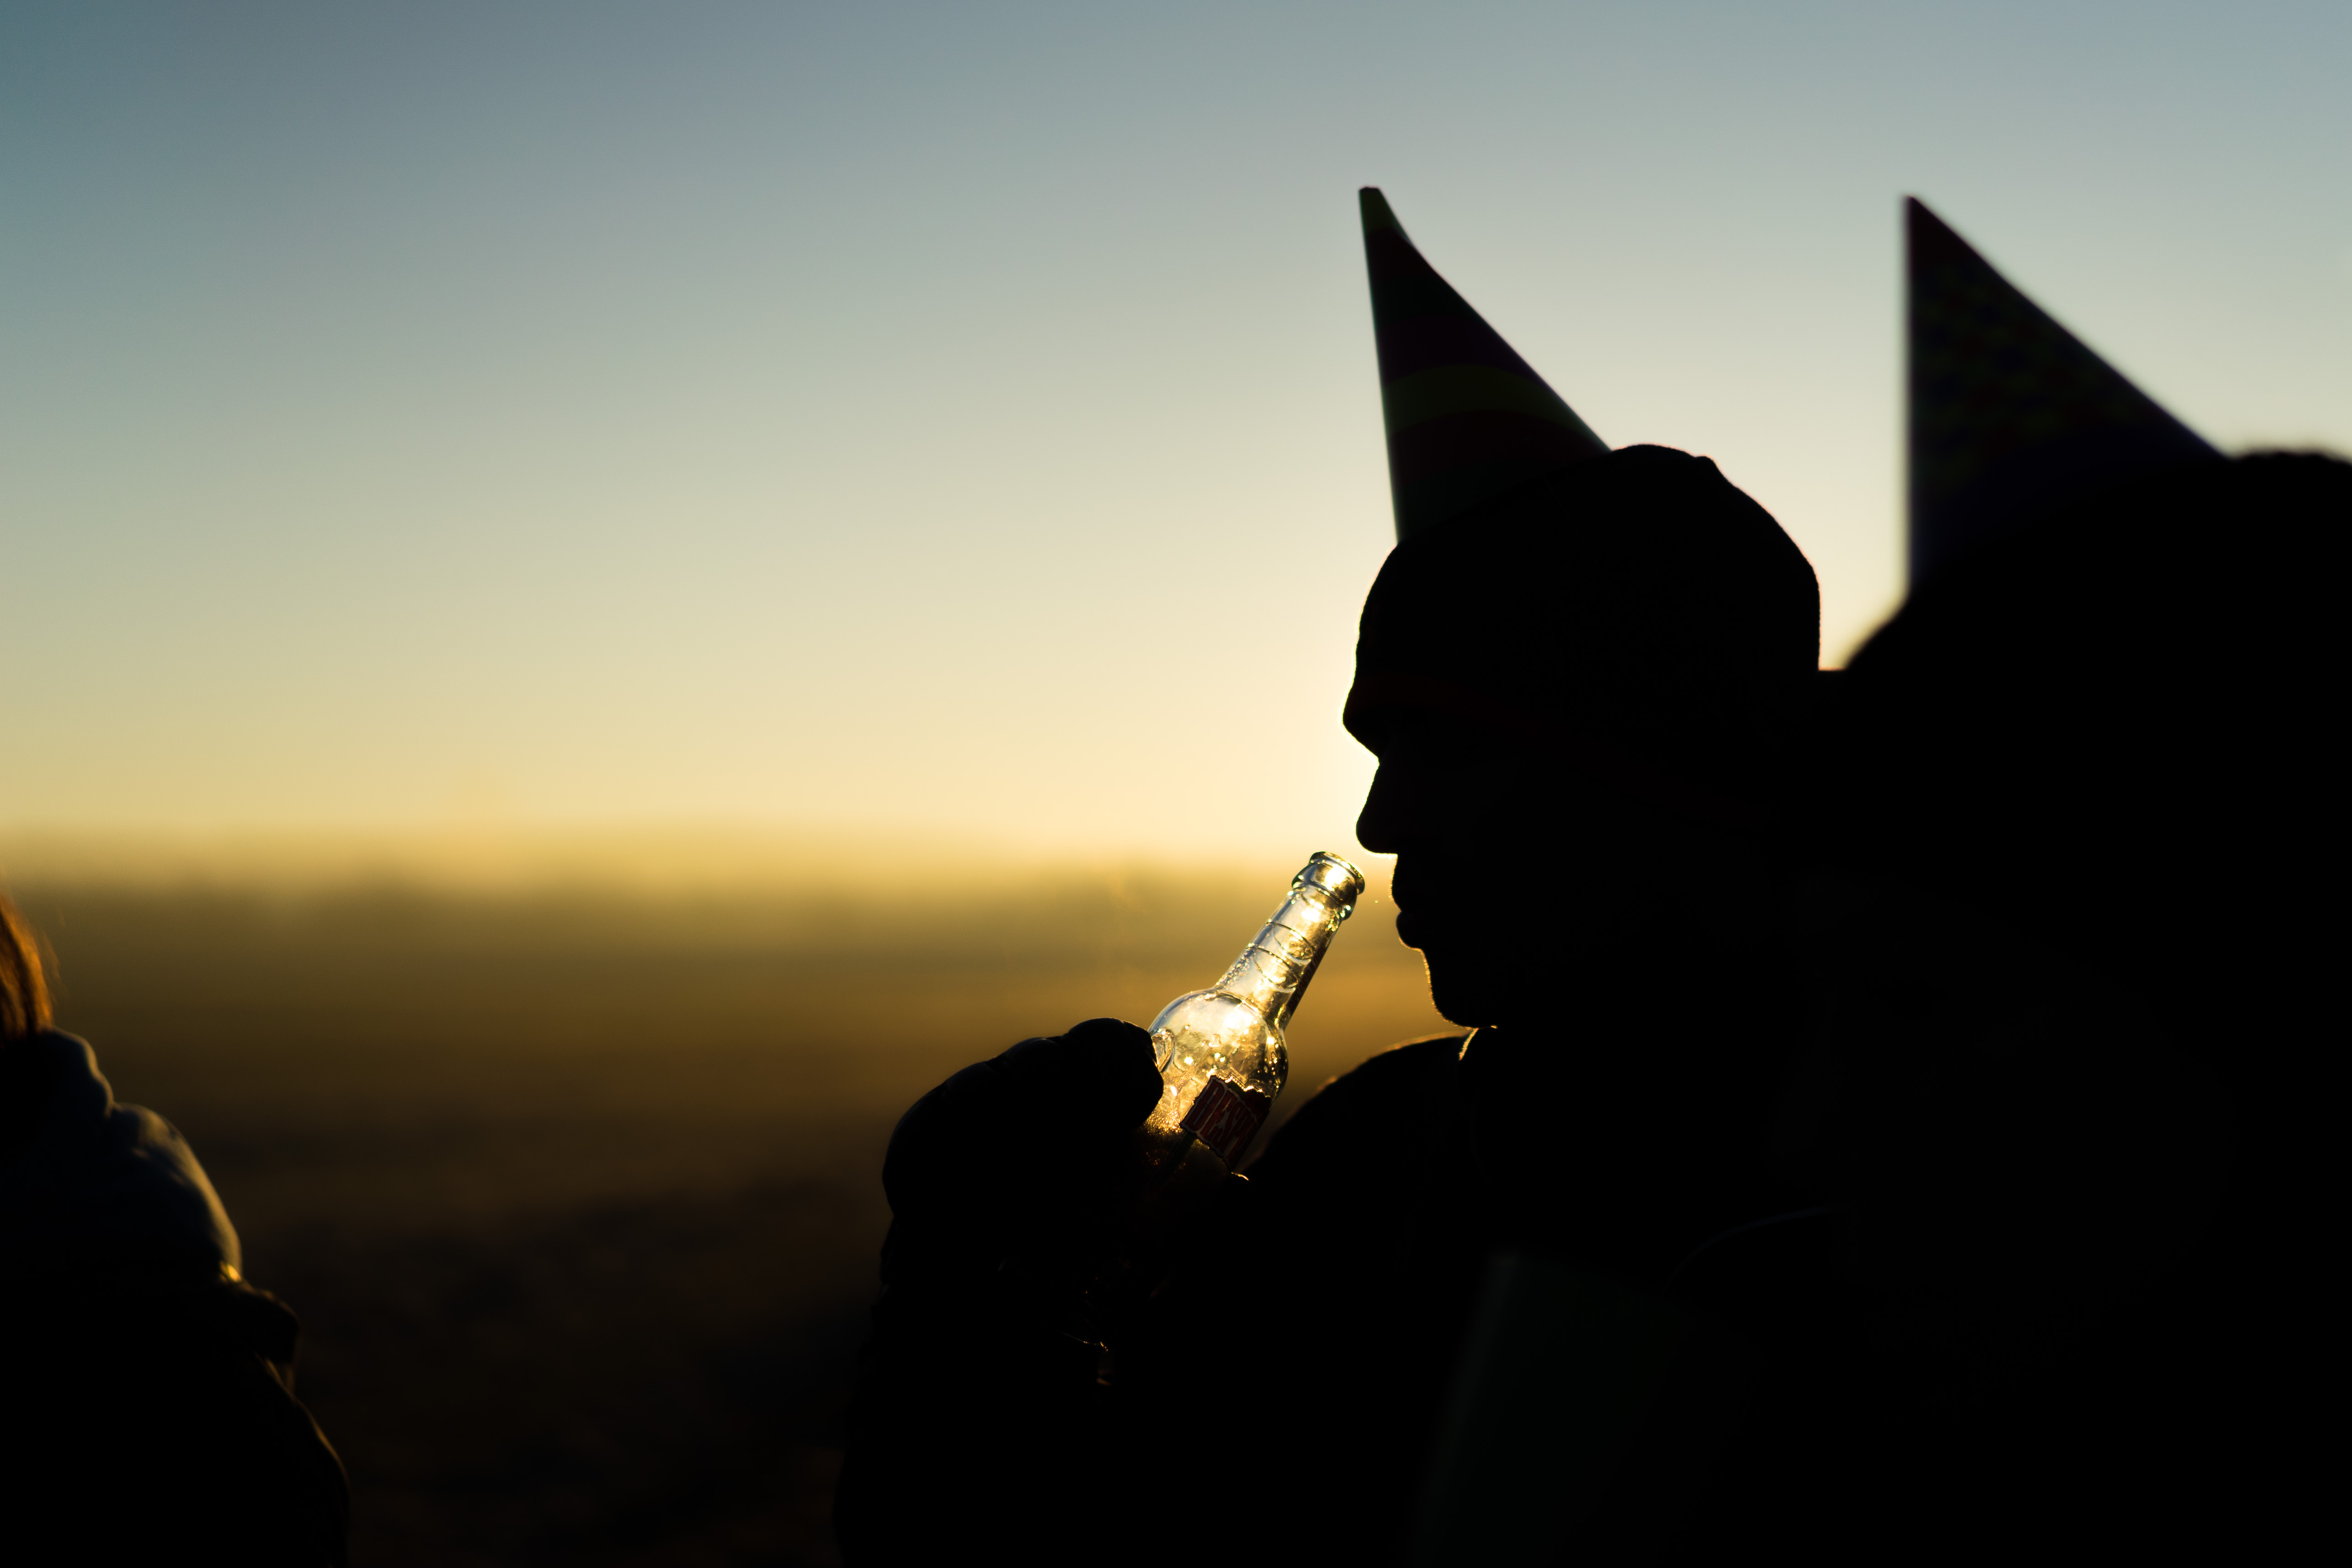
hand, silhouette, person, light, cloud, sky, sunset, sunlight, morning, dawn, monument, dusk, evening, reflection, shadow, darkness, bottle, beer, temple, atmosphere of earth, pary hat